6th Parliament of Elizabeth I

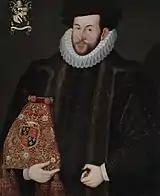
Sir John Puckering, Speaker

The 6th Parliament of Queen Elizabeth I was summoned by Queen Elizabeth I on 15 September 1586 and assembled on 15 October 1586.